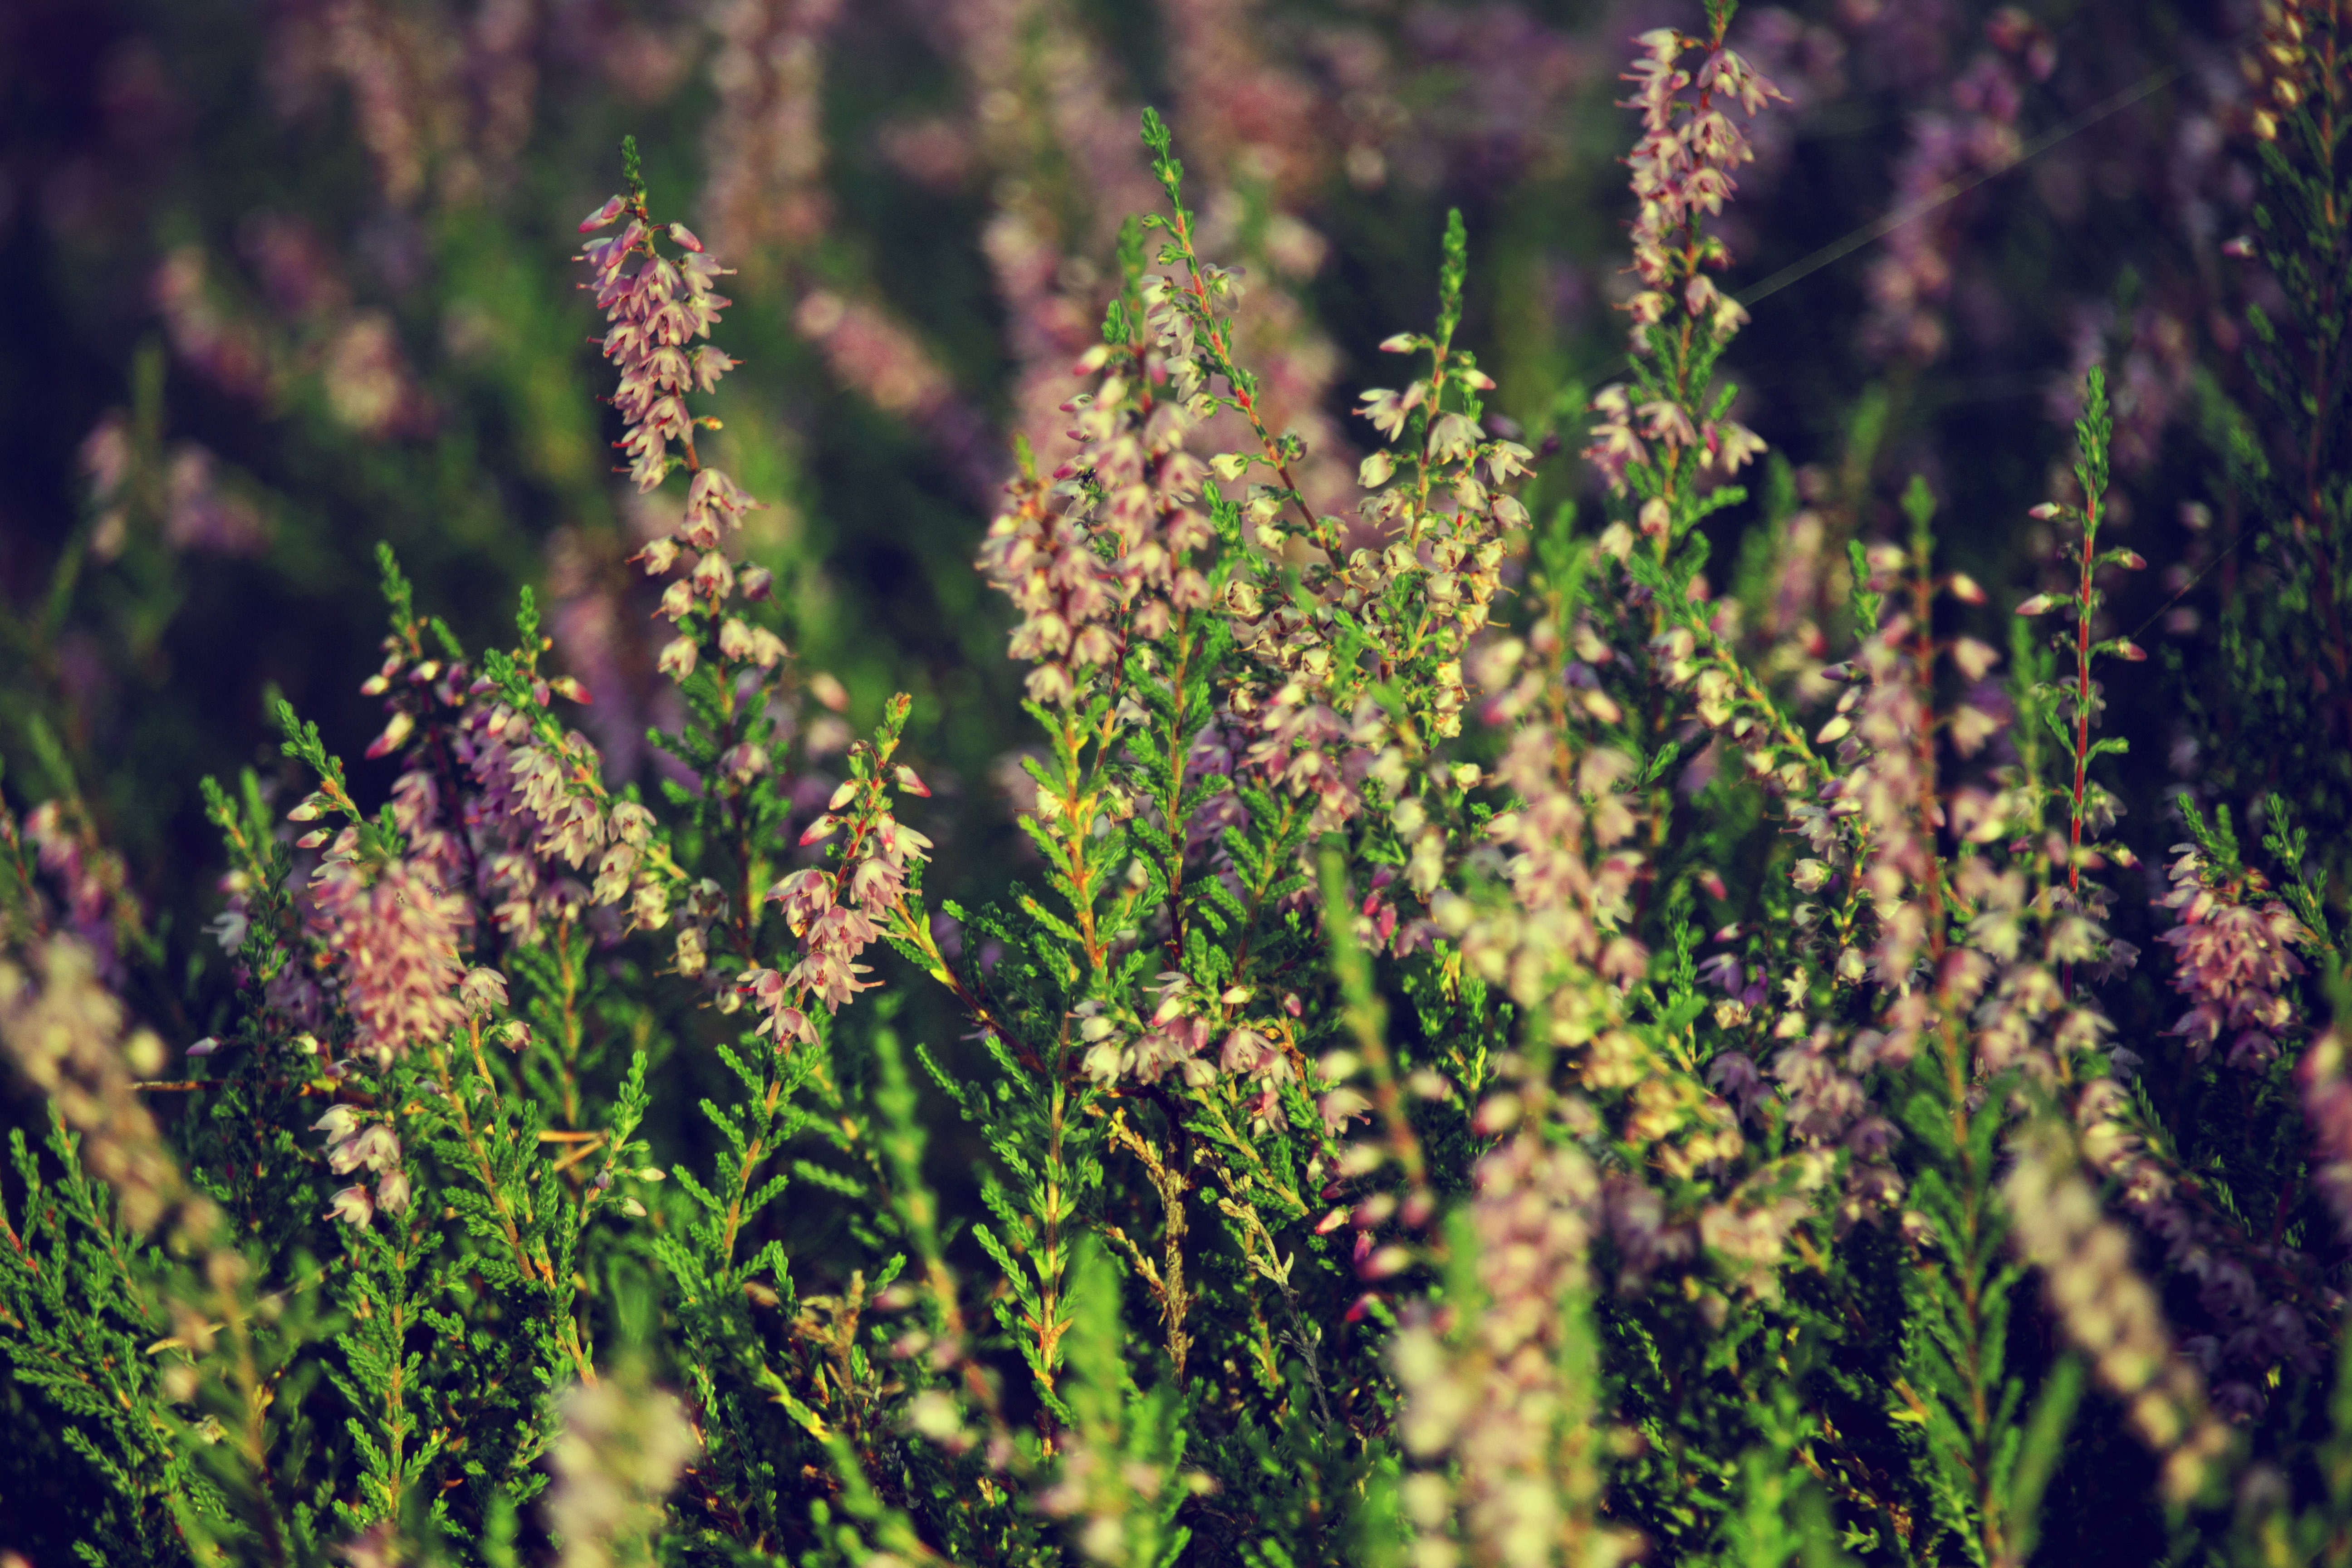
nature, grass, plant, field, meadow, prairie, flower, herb, crop, autumn, botany, agriculture, flora, wildflower, shrub, violet, flowering, heath, flowering plant, heathers, grass family, land plant